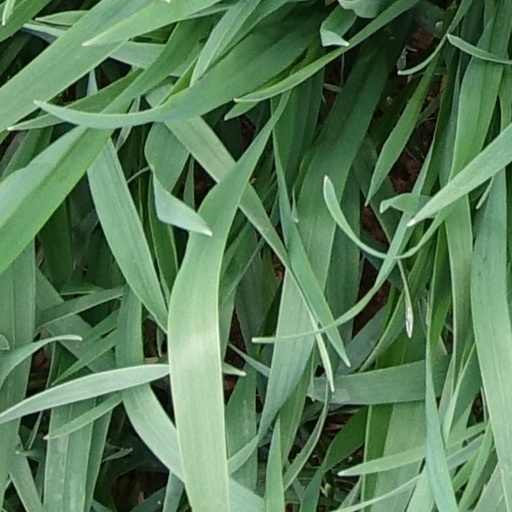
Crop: wheat